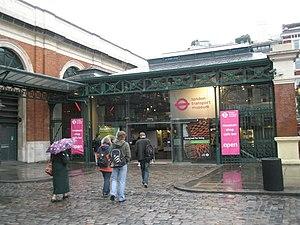
Transport for London est l'organisme public local responsable des transports en commun de la ville de Londres et du Grand Londres, au Royaume-Uni. Cet organisme assure l'implantation d'un plan des transports et l'établissement d'un service régulier à travers Londres. Son siège est situé dans la Windsor House dans la Cité de Westminster.